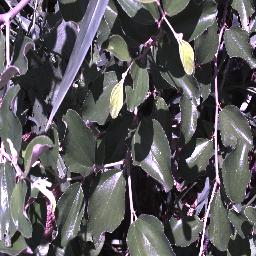
Label: chinee_apple